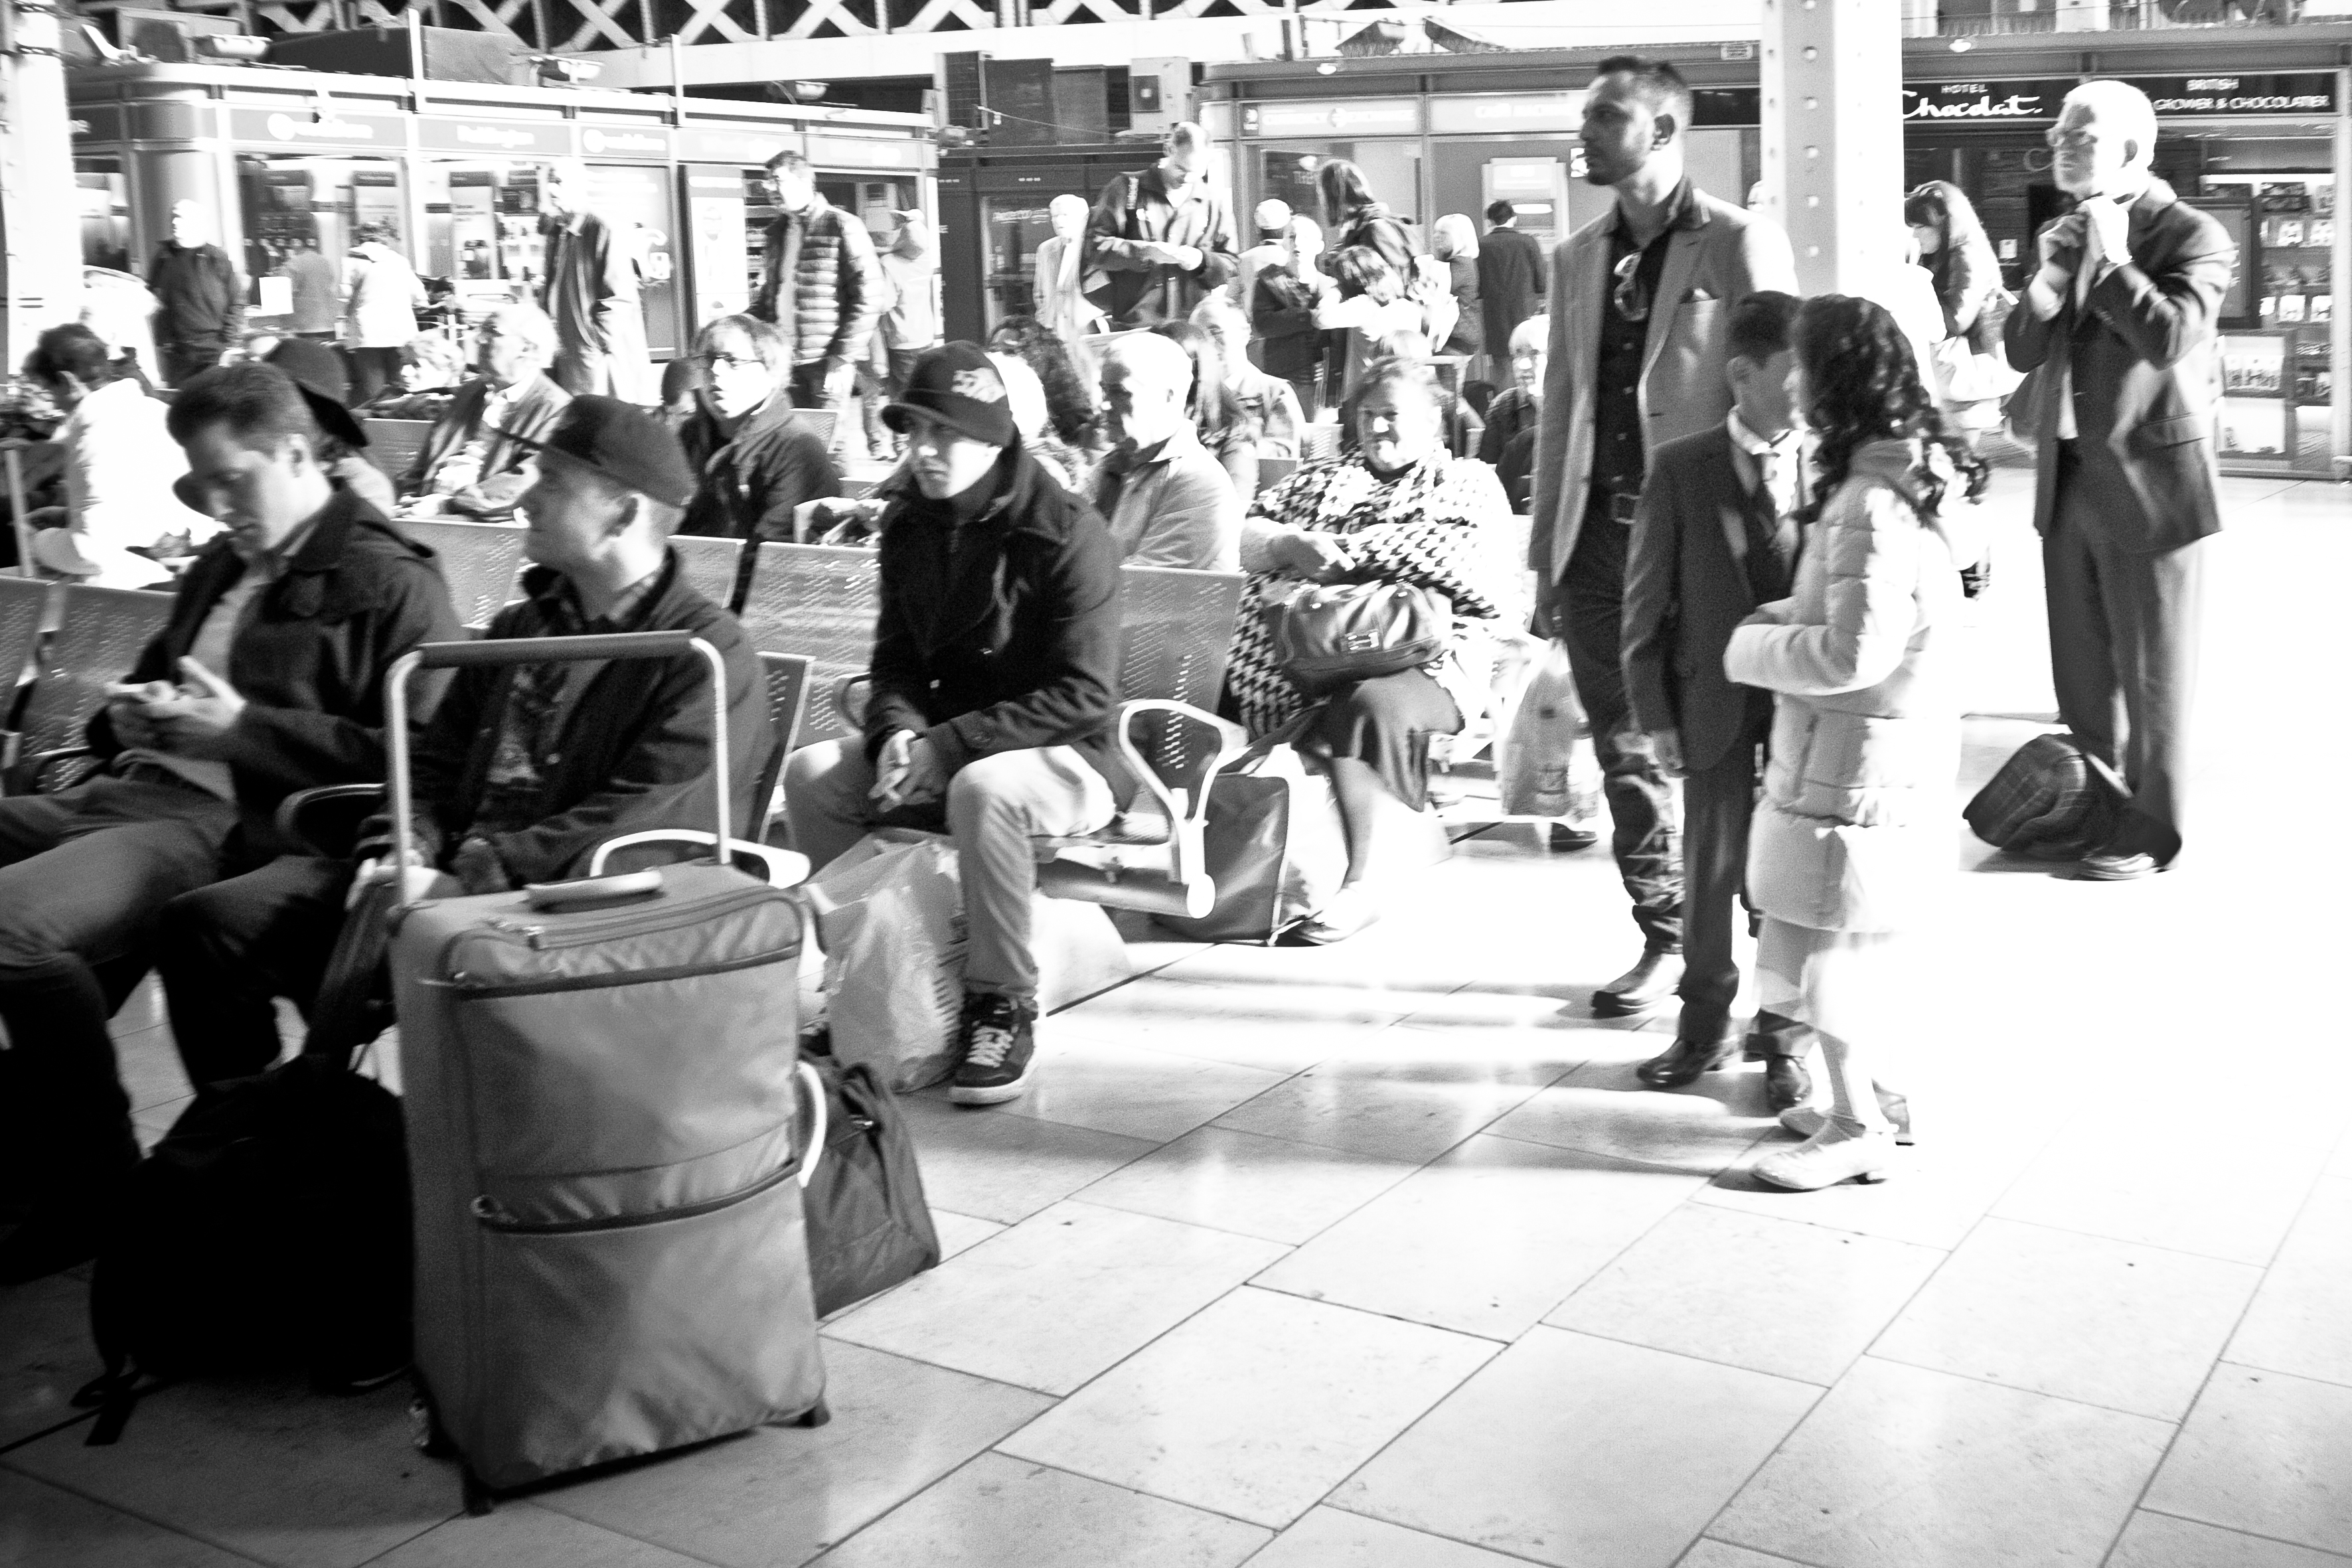
black and white, people, street, urban, crowd, travel, fujifilm, monochrome, uk, england, bw, blackandwhite, blackwhite, london, ngc, photograph, noiretblanc, fuji, fujixt1, fujix, monochrome photography, social group